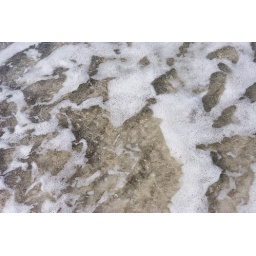
Studies in sand and water